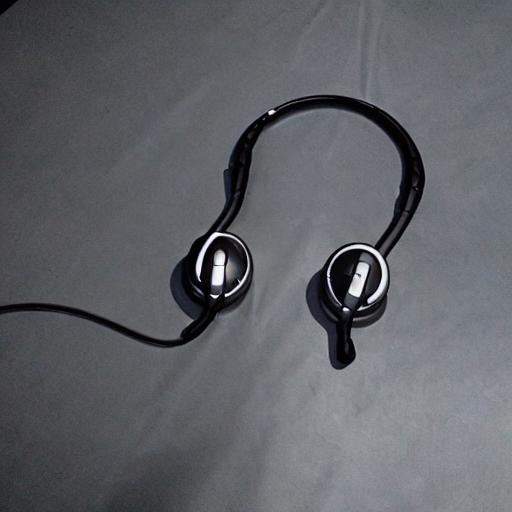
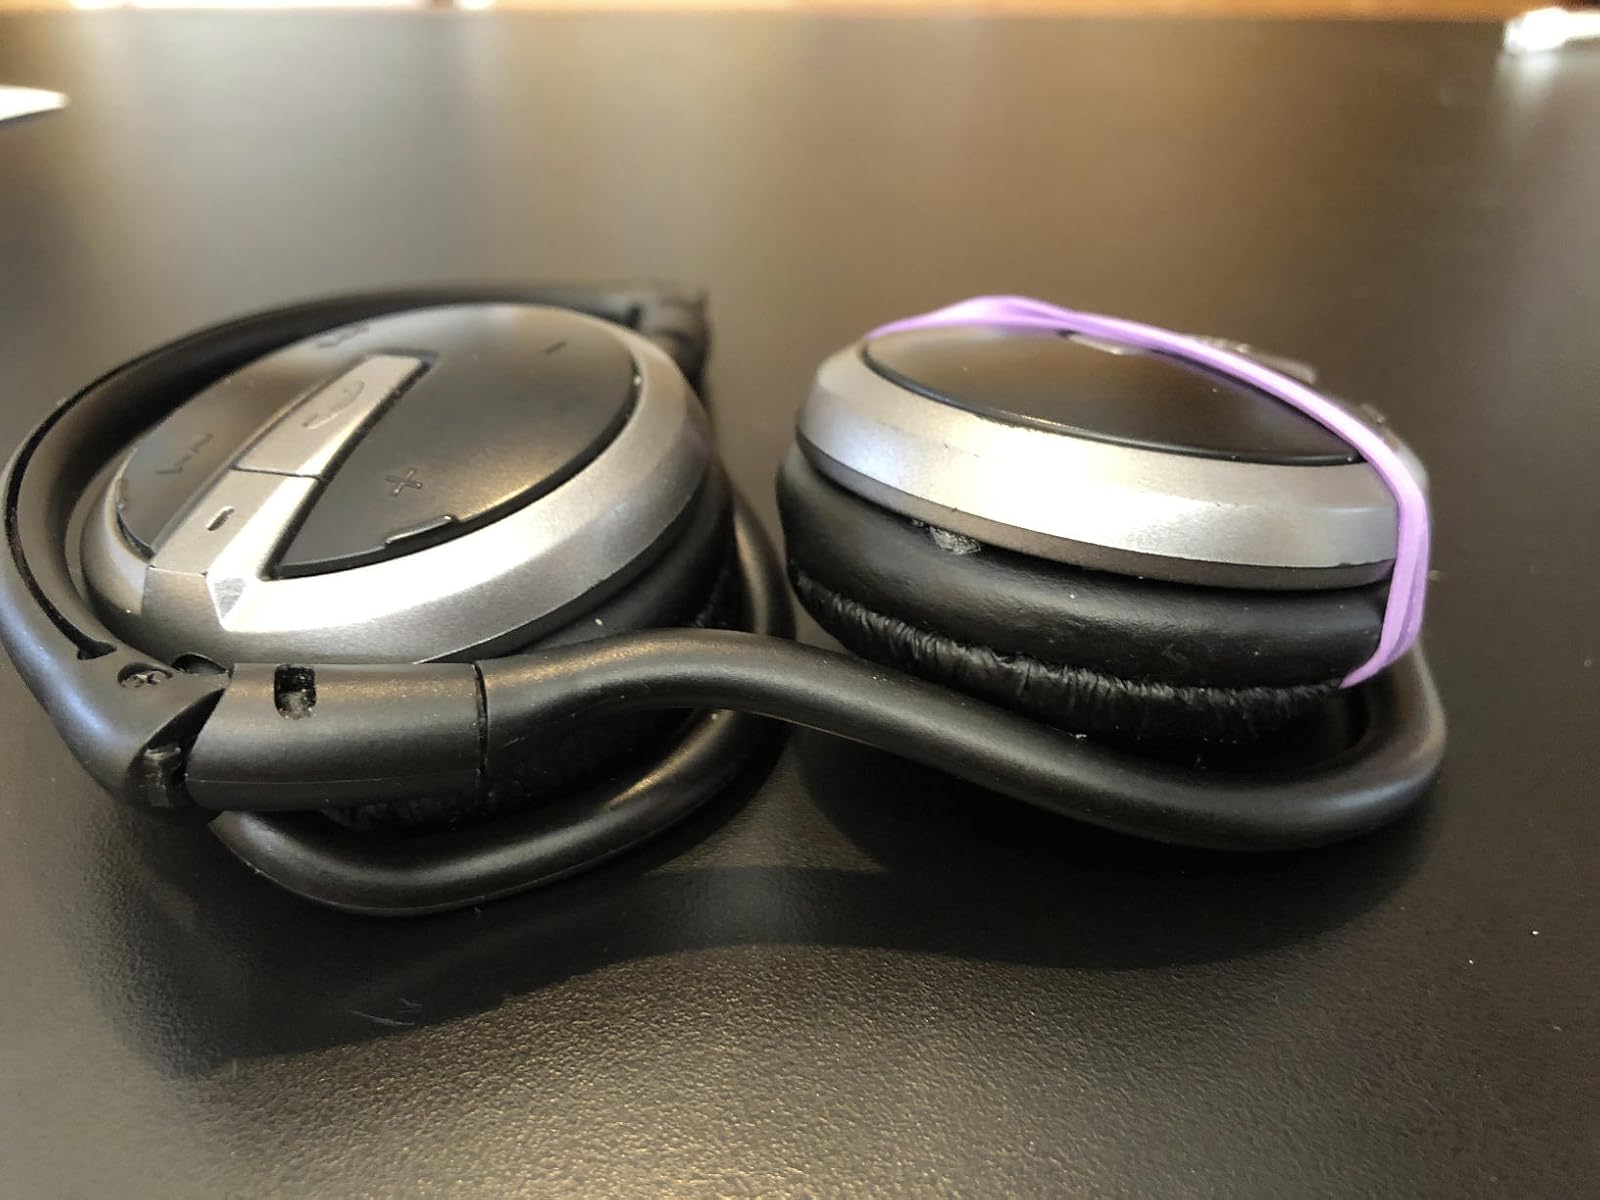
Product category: headphones
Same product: no